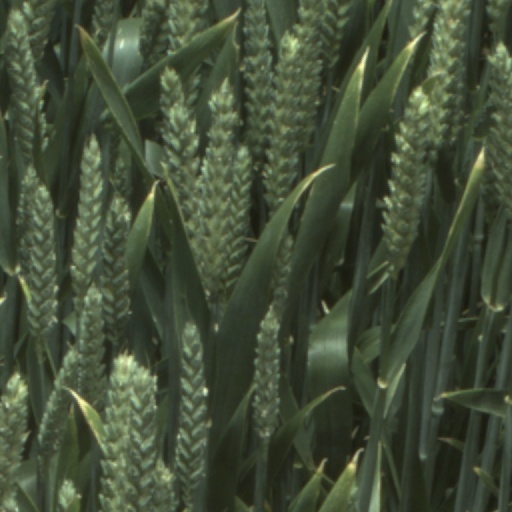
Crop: wheat